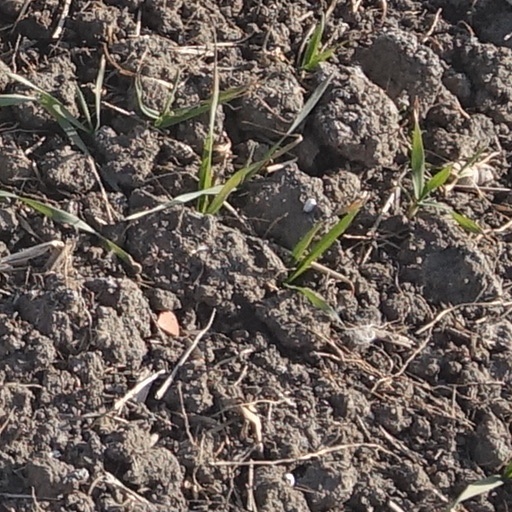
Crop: wheat